Rashmi Rocket

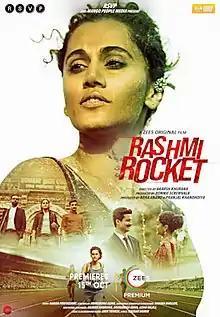
Official release poster

Rashmi Rocket is a 2021 Indian Hindi-language sports drama film directed by Akarsh Khurana and produced by Ronnie Screwvala. It stars Taapsee Pannu as the titular character alongside Abhishek Banerjee and Priyanshu Painyuli. The film premiered on 15 October 2021 on ZEE5.